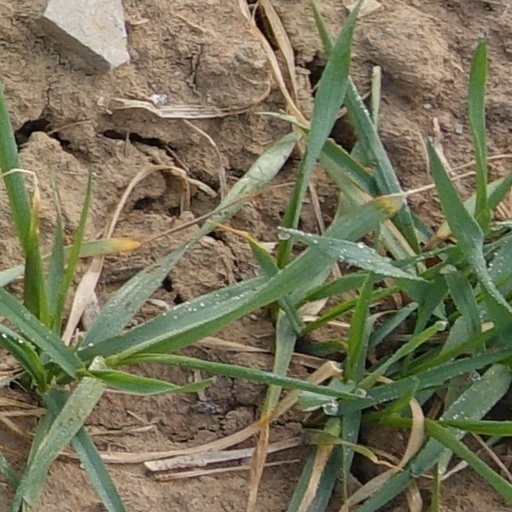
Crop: wheat